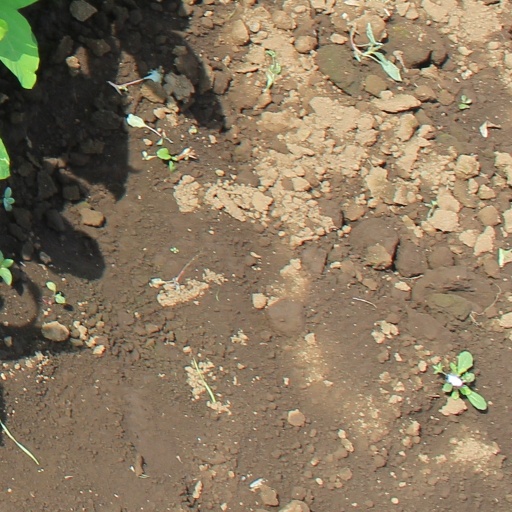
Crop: soybean